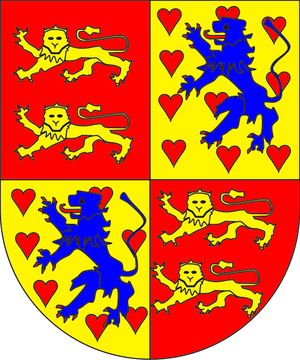
La maison de Brunswick est une maison princière allemande, branche cadette de la dynastie germanique des Welf qui trouve en fait son origine agnatique en Italie dans la branche aînée de la puissante maison d'Este. En effet, la lignée descend de Welf IV, fils aîné du margrave italien Alberto Azzo II d'Este et de son épouse Cunégonde Welf, fille du comte Welf II d'Altdorf.